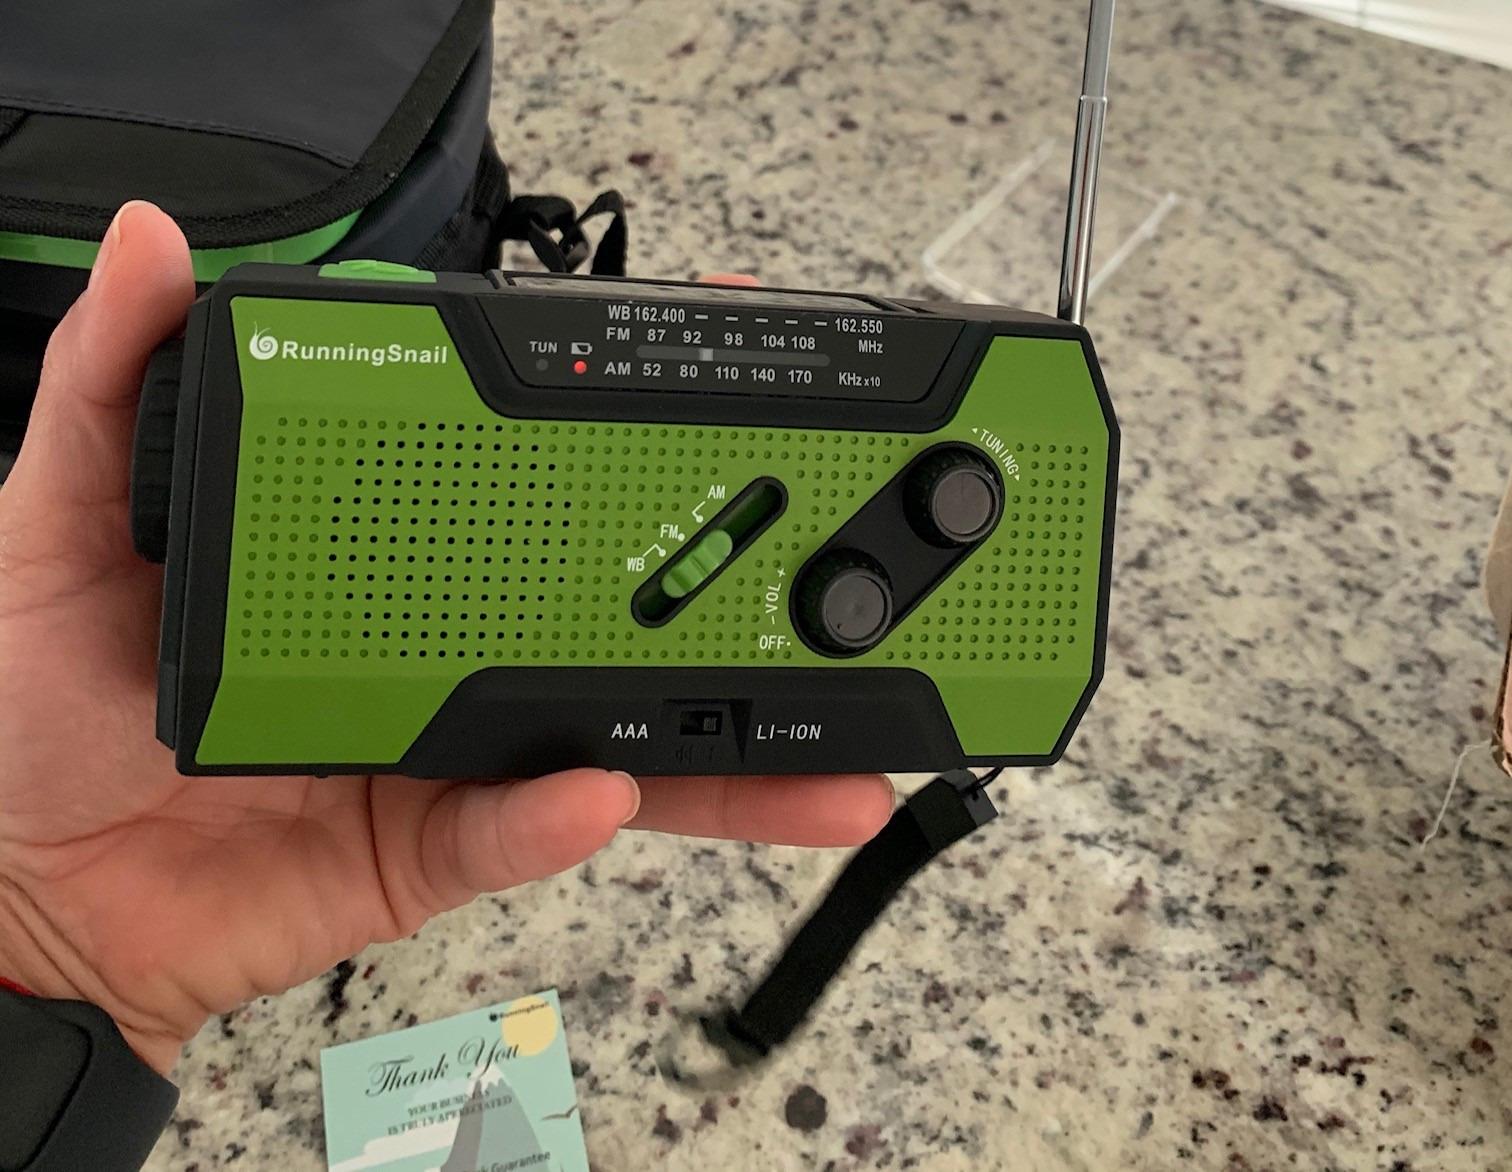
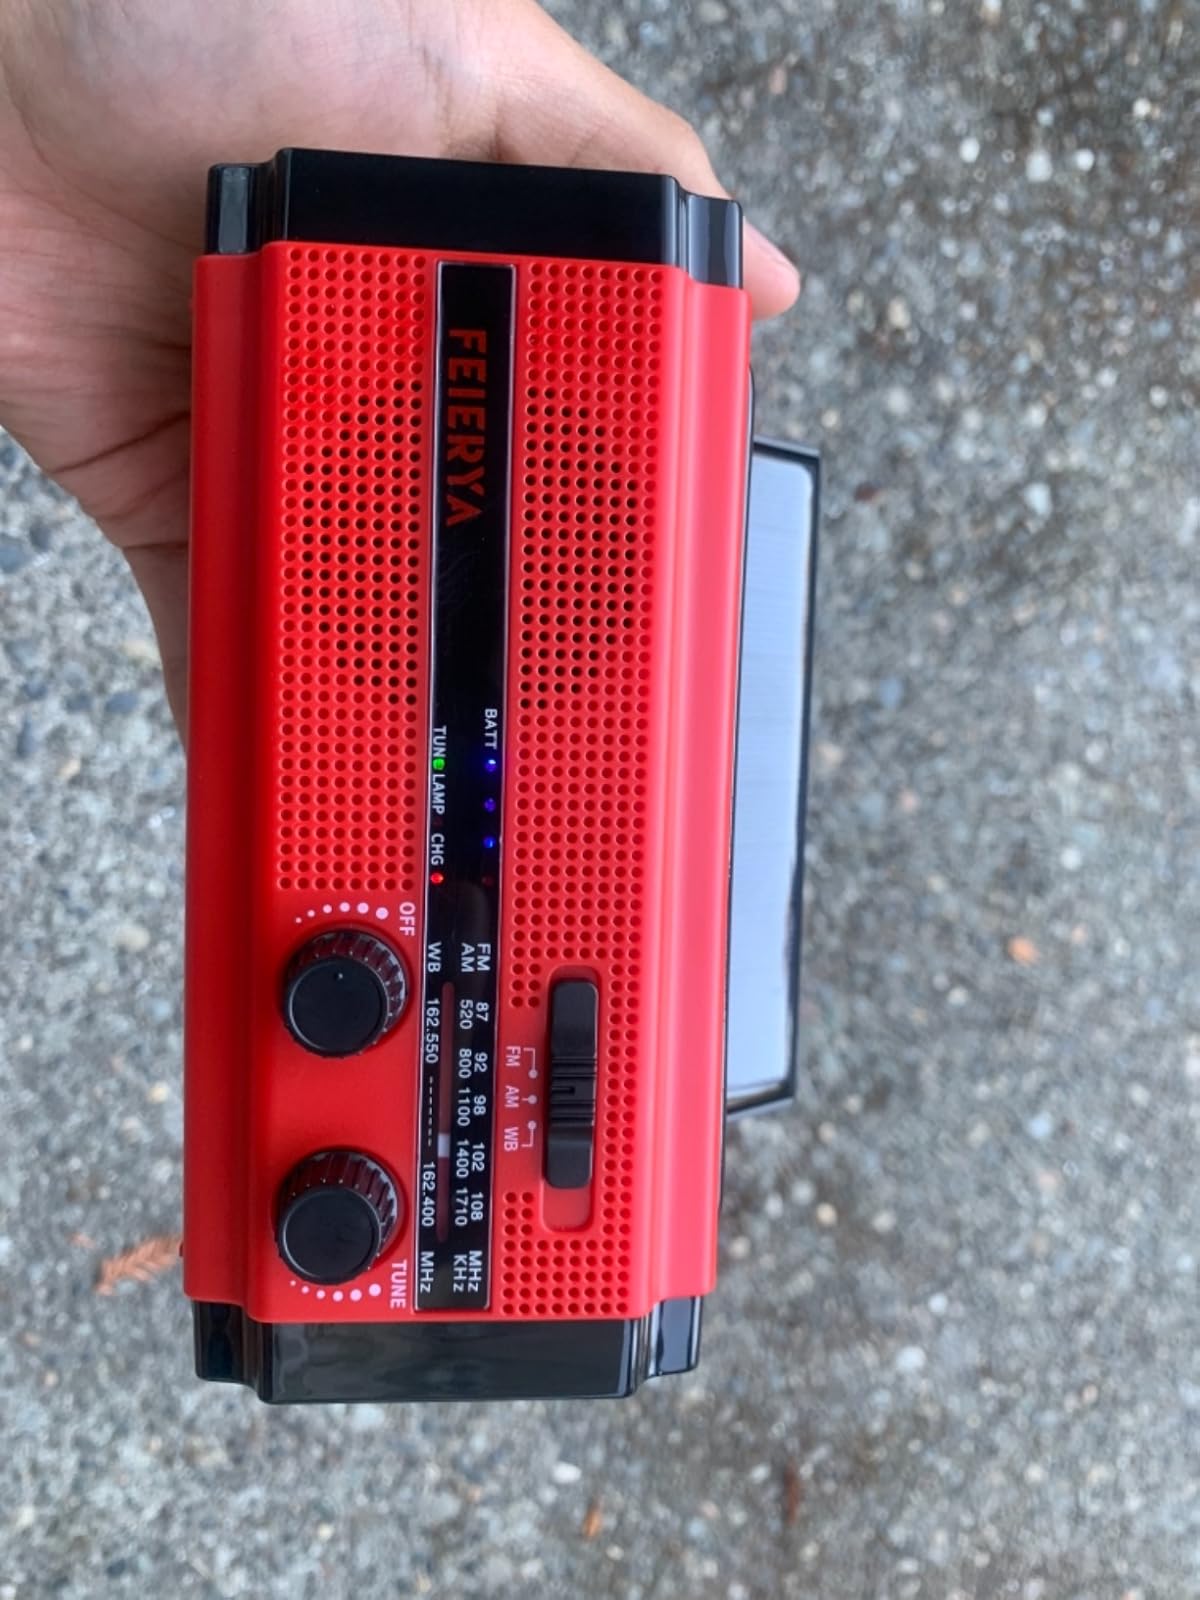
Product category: radio
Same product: no